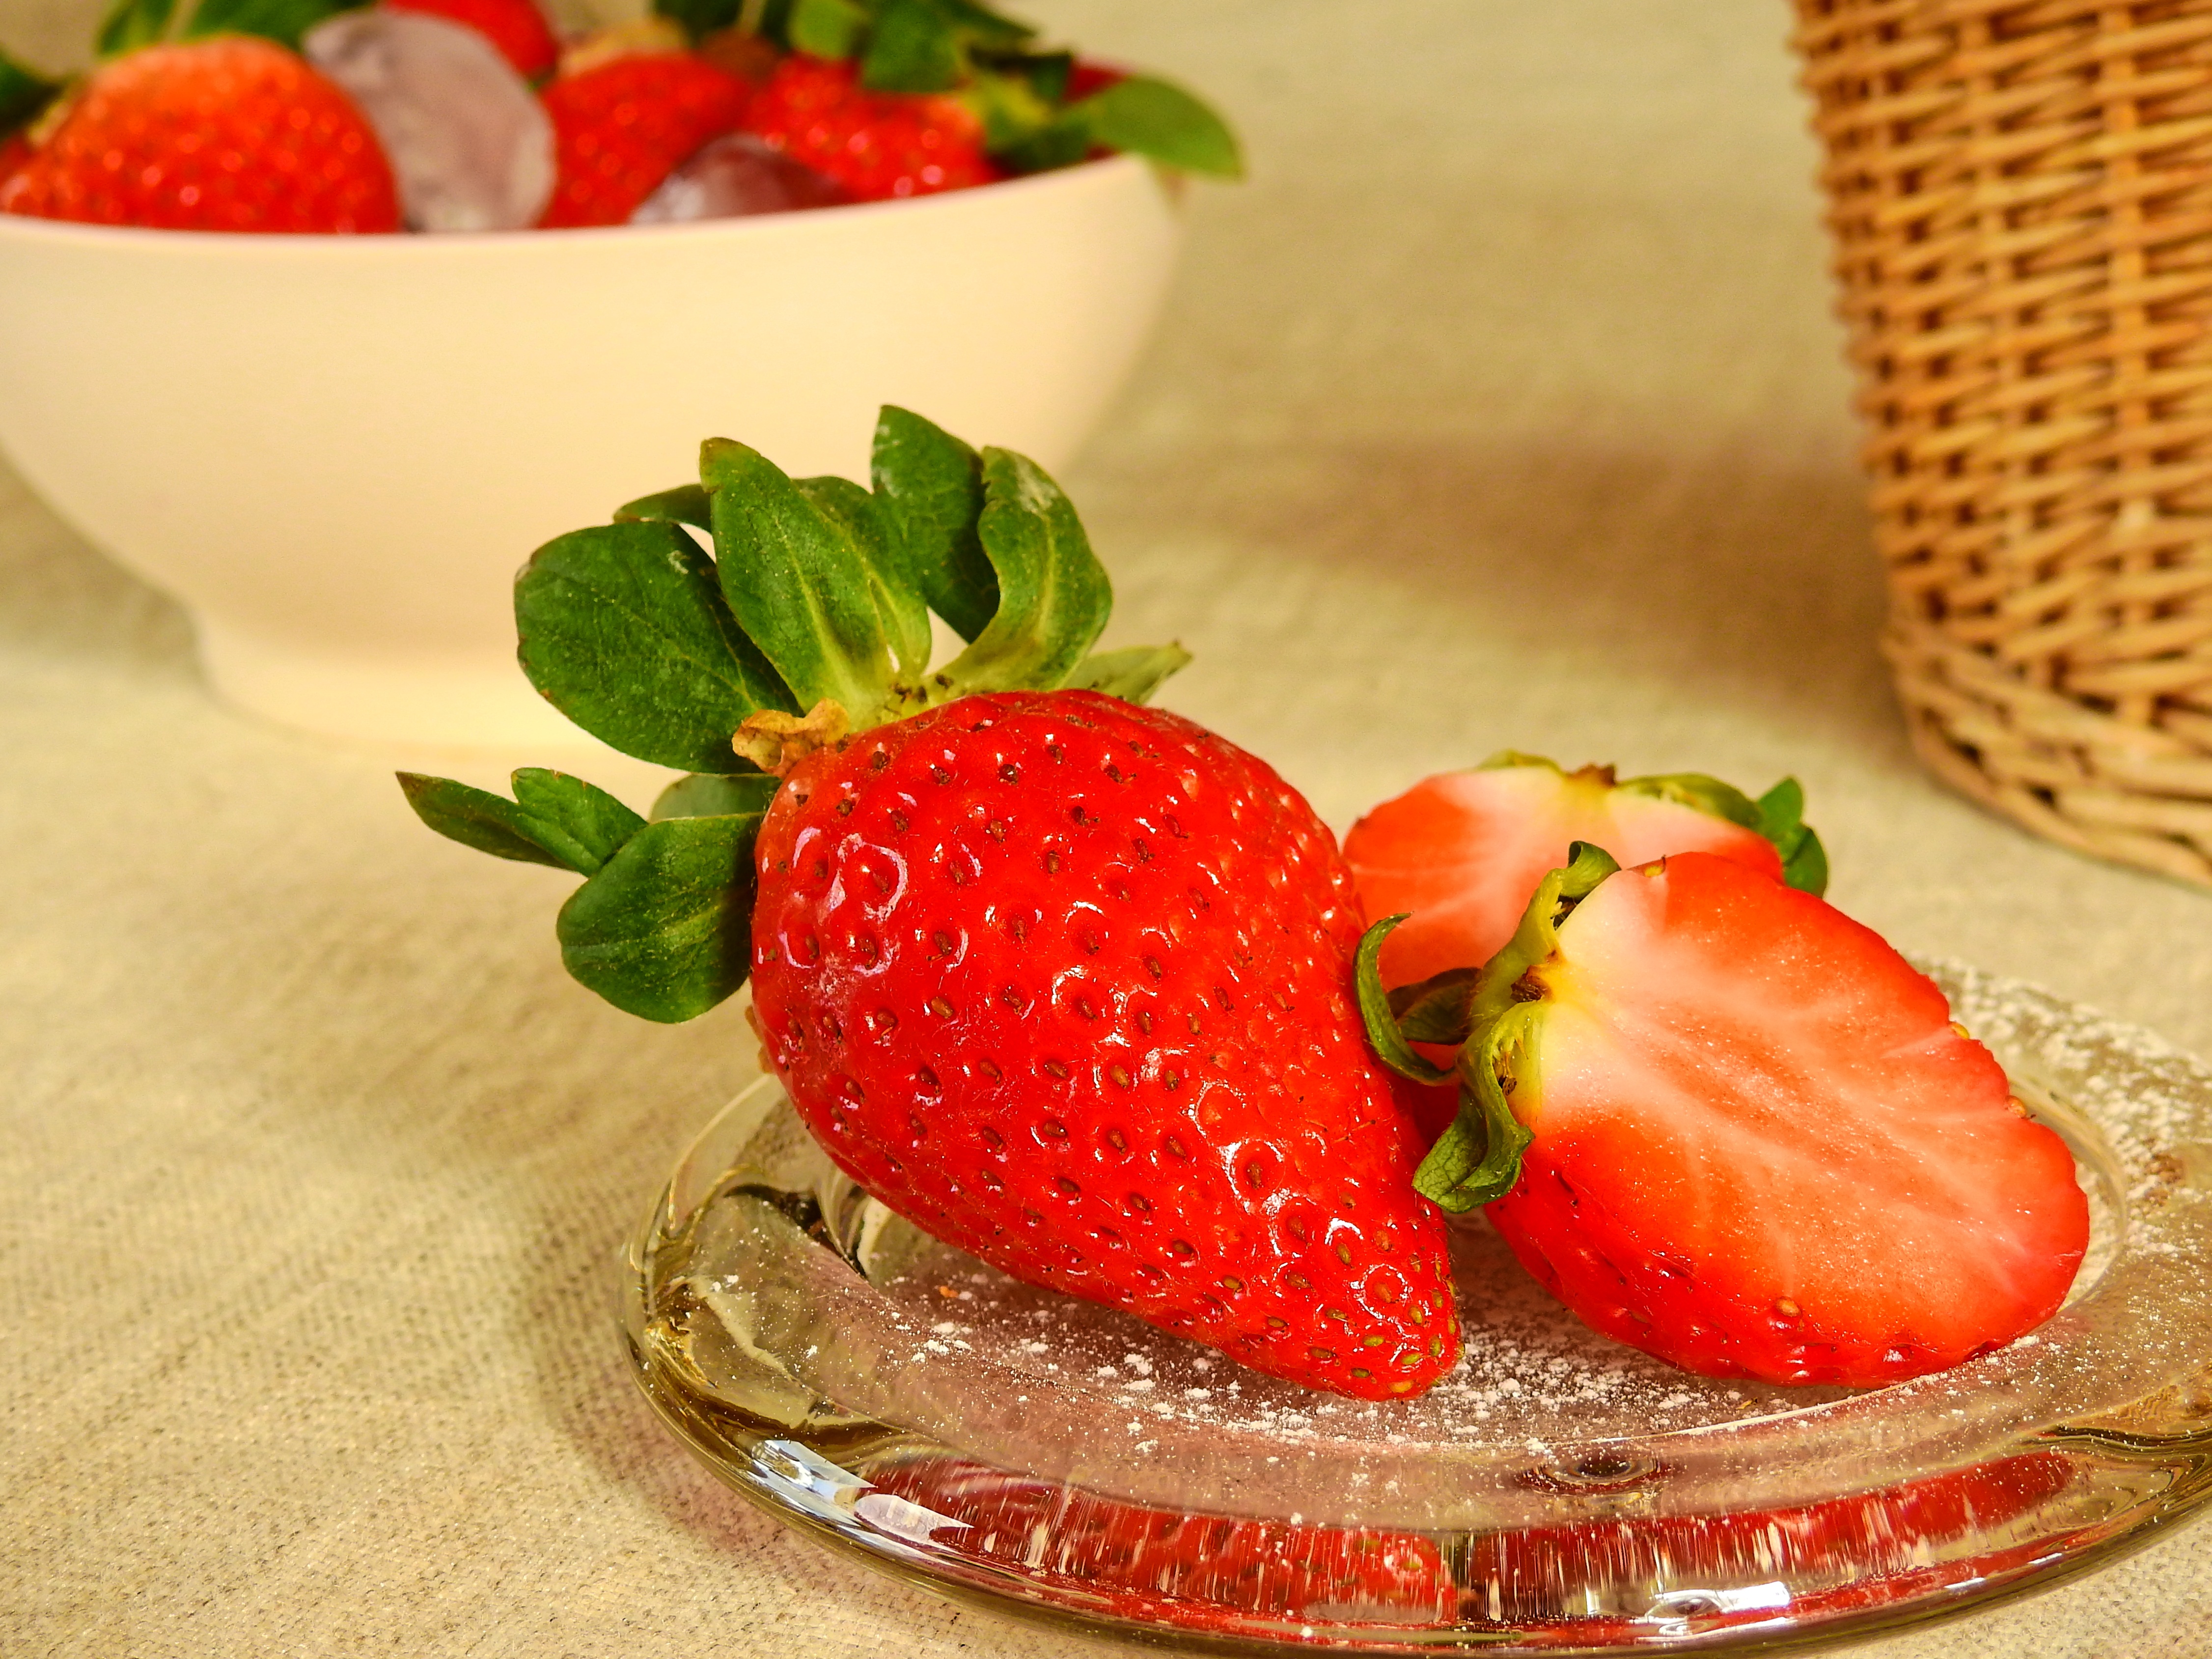
plant, fruit, dish, meal, food, produce, breakfast, dessert, eat, delicious, strawberry, berries, fruits, strawberries, dine